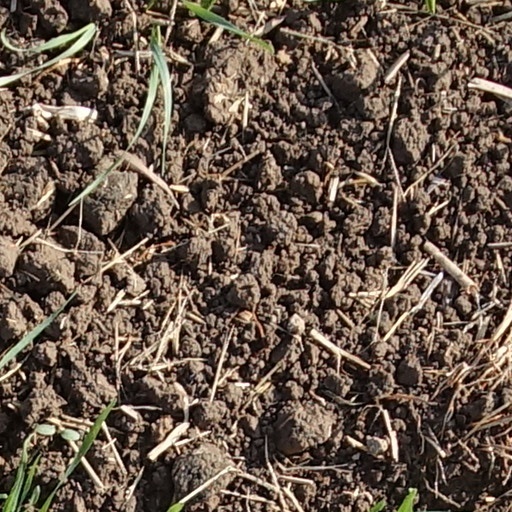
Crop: wheat